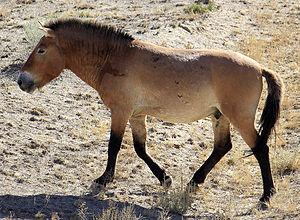
Equus ferus, généralement désigné sous le nom de Cheval sauvage, ou plus simplement Cheval, est une espèce d'équidés qui inclut fréquemment trois sous-espèces : le Tarpan, aujourd'hui éteint, le Cheval domestique et le Cheval de Przewalski. Il est largement admis que les chevaux domestiques modernes proviennent du Tarpan, mais d'autres sous-espèces potentielles issues d'Equus ferus en sont peut-être à l'origine.